Revs (video game)

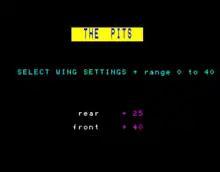
Player wing settings

Unlike most contemporaneous racing games, "Revs" features selection of aerodynamic settings by the player and a full three-dimensional environment. The player is allowed to drive the wrong way around the track or even away from it completely. Unusual for the time, the track and terrain are not planar, but undulations in the ground are reproduced. The game was noted for its use of the BBC's hardware in achieving its display: such was the difficulty in squeezing the game into the BBC's limited memory, part of the game code actually occupies part of the screen memory. Whilst this would ordinarily be distractingly visible, timer-based manipulation of the BBC's display palette has the effect of turning all the 'code pixels' blue, thus hiding it in the game's sky.